Inanna

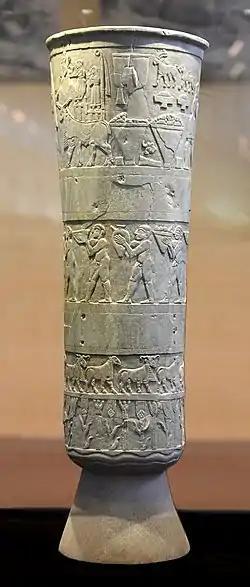
The Uruk Vase (Warka Vase), depicting votive offerings to Inanna (3200–3000 BCE).

Scholars believe that Inanna and Ishtar were originally separate, unrelated deities, but were conflated with one another during the reign of Sargon of Akkad and came to be regarded as effectively the same goddess under two different names. Inanna's name may derive from the Sumerian phrase , meaning "Lady of Heaven", but the cuneiform sign for "Inanna" is not a ligature of the signs "lady" (Sumerian: ; cuneiform: SAL.TUG) and "sky" (Sumerian: ; cuneiform: AN). These difficulties led some early Assyriologists to suggest that Inanna may have originally been a Proto-Euphratean goddess, who was only later accepted into the Sumerian pantheon. This idea was supported by Inanna's youthfulness, as well as the fact that, unlike the other Sumerian divinities, she seems to have initially lacked a distinct sphere of responsibilities. The view that there was a Proto-Euphratean substrate language in Southern Iraq before Sumerian is not widely accepted by modern Assyriologists.